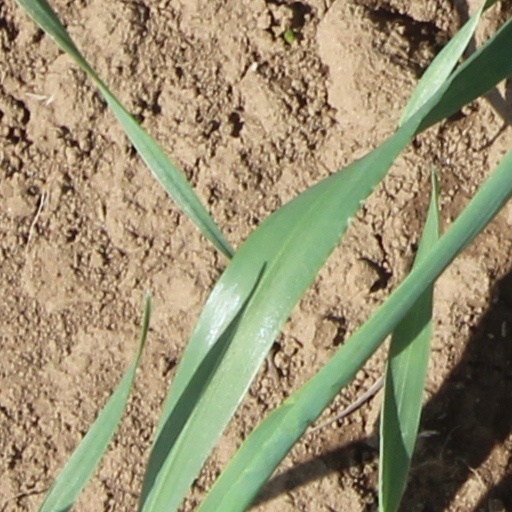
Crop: wheat